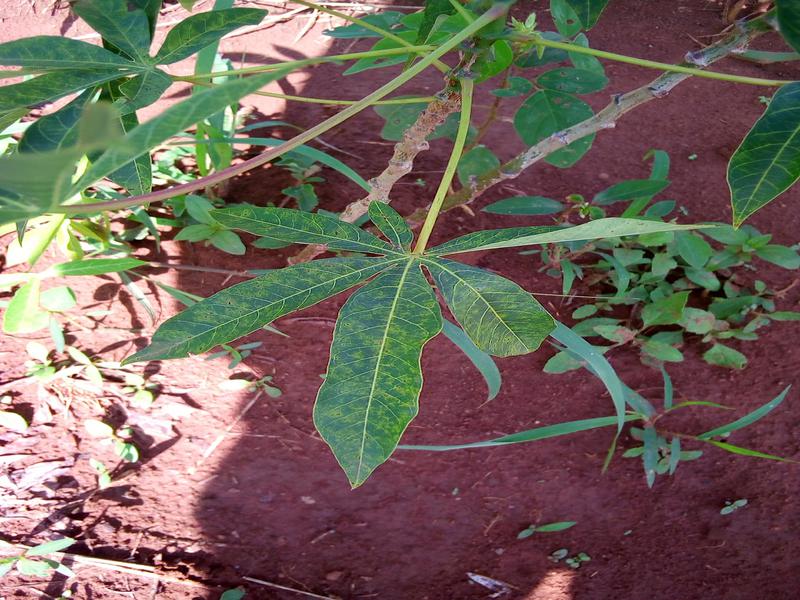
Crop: cassava
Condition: brown_streak_disease